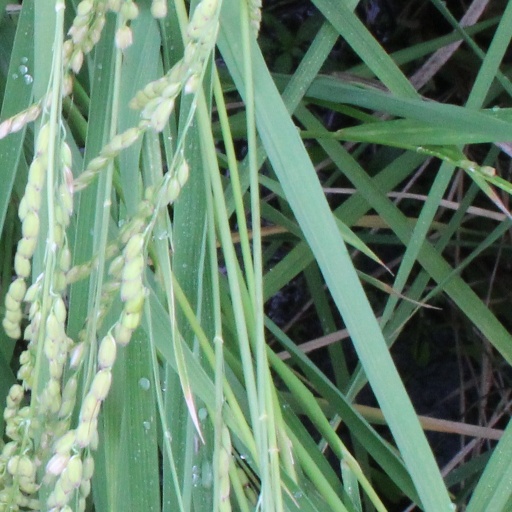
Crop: rice